Nikon Coolpix 5000

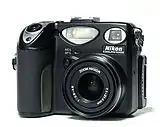
Coolpix 5000

The Coolpix 5000 "(also known as the CP5000 and E5000 in non-U.S. markets)" is a 5-megapixel digital camera from Nikon's Coolpix series. It was announced September 18, 2001 for an MSRP of US$1099 and featured several unique features such as a fully articulating color LCD monitor that tilted and swung to virtually any angle to allow for easier framing of subjects and included audio with its movie mode function that captured 60 seconds of QuickTime video. The Coolpix 5000 is currently discontinued.